Veslemøy's Song

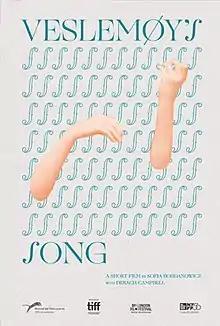
Film Poster

Veslemøy's Song is a 2018 Canadian dramatic short film directed by Sofia Bohdanowicz. A continuation of her 2016 film "Never Eat Alone", the film stars Deragh Campbell as Audrey Benac, a young woman attempting to research and recover the history of a largely forgotten female violinist and composer, Kathleen Parlow, who had taught Audrey's grandfather.